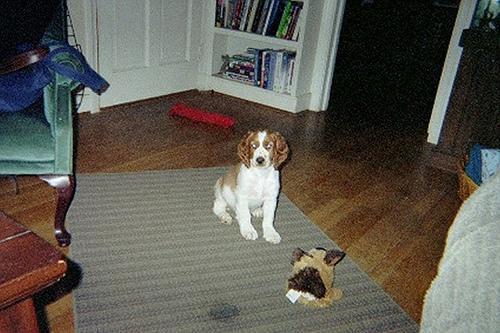
Welsh_springer_spaniel